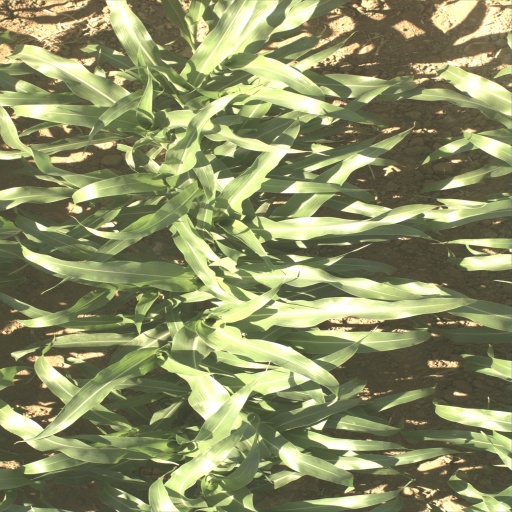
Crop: sorghum